Franz Pfanner

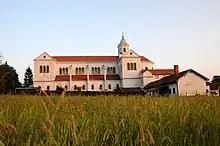
Mariastern Abbey

In 1859, he was appointed an Austrian army chaplain in the Italian campaign against Napoleon III, but the war was over before he could take up his appointment. After serving as confessor to the Sisters of Mercy at Agram for several years and operating a ministry in the Lepoglava prison, he went to Rome (in 1862 for the canonization of the Japanese martyrs), where he came into contact with the Trappists for the first time. Awaiting his bishop's permission to join this order, he went on a pilgrimage to Palestine in 1863.